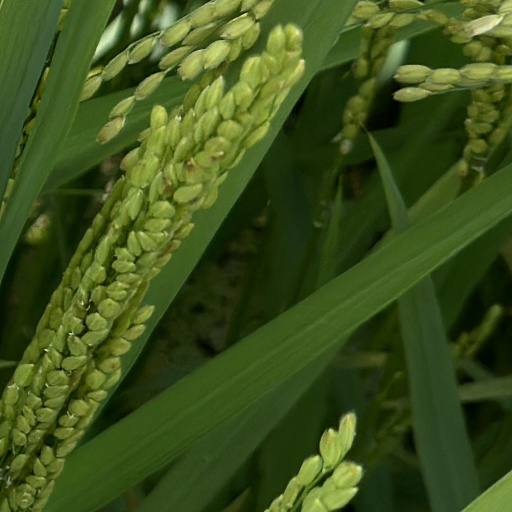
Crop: rice